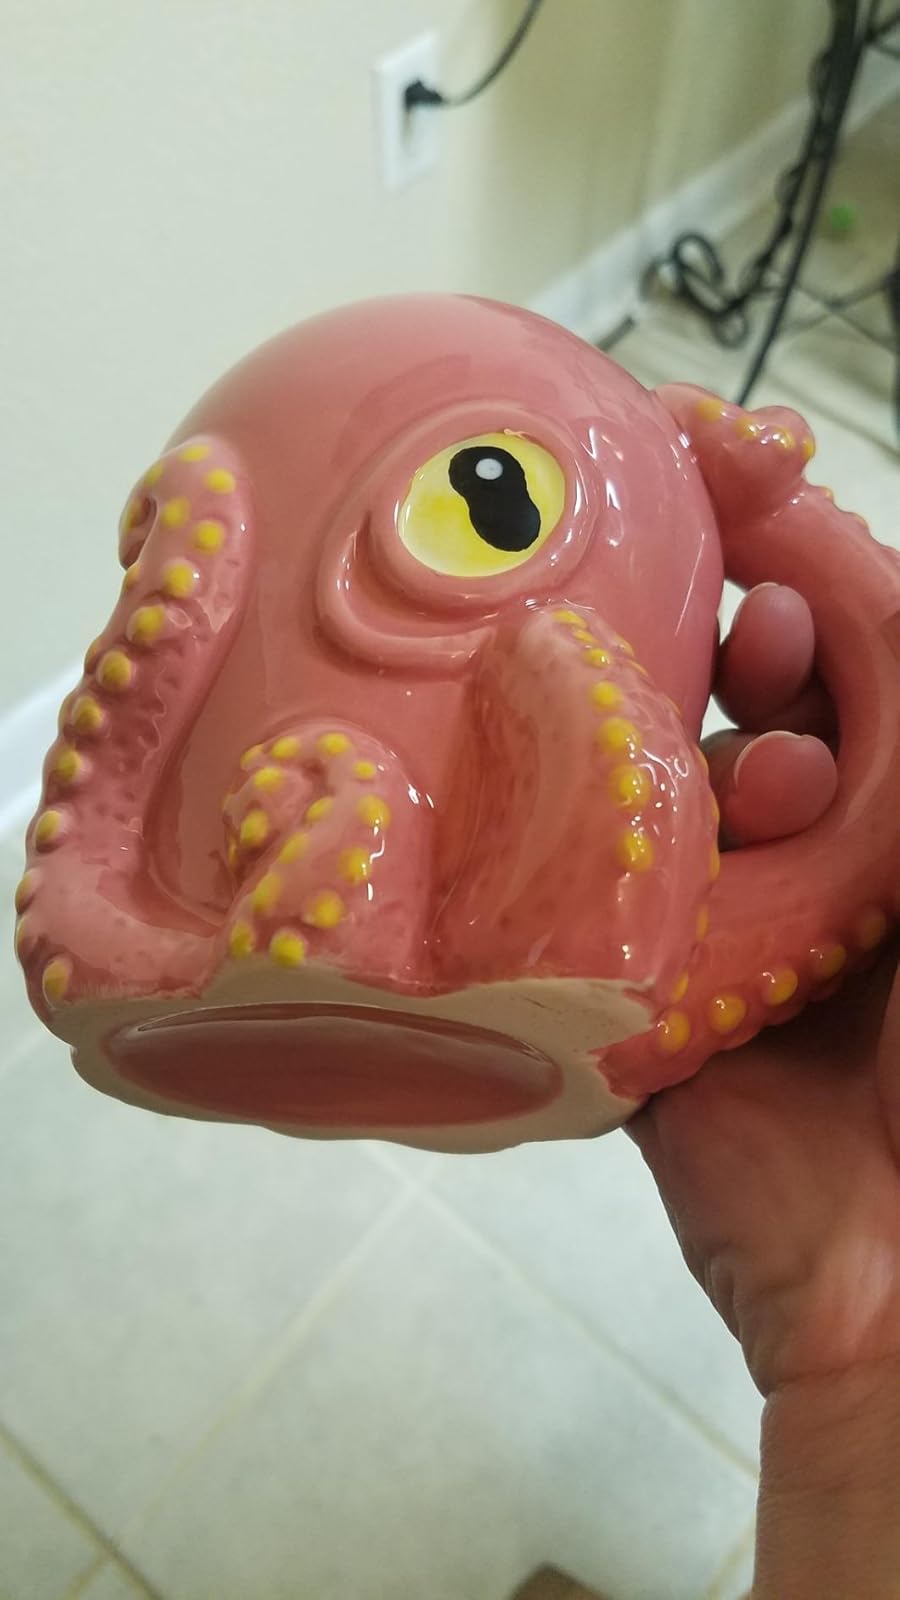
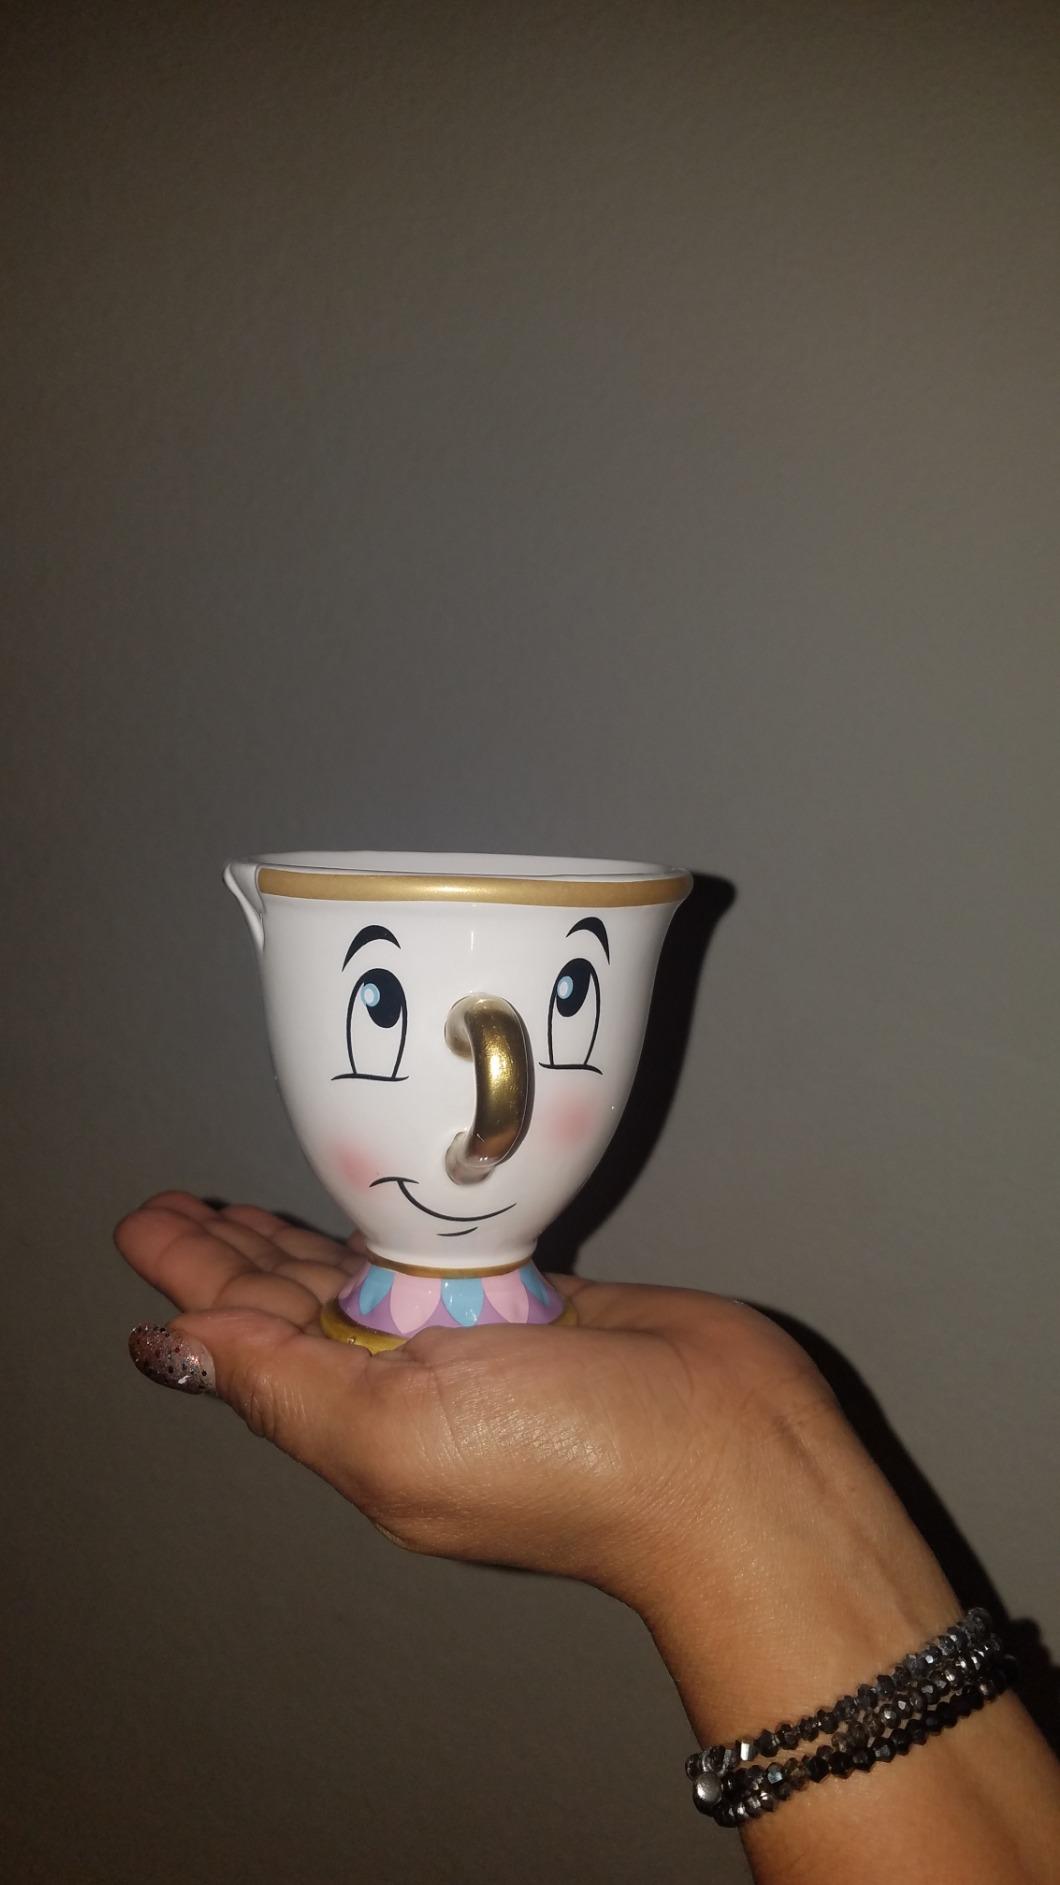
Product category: items_mug
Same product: no